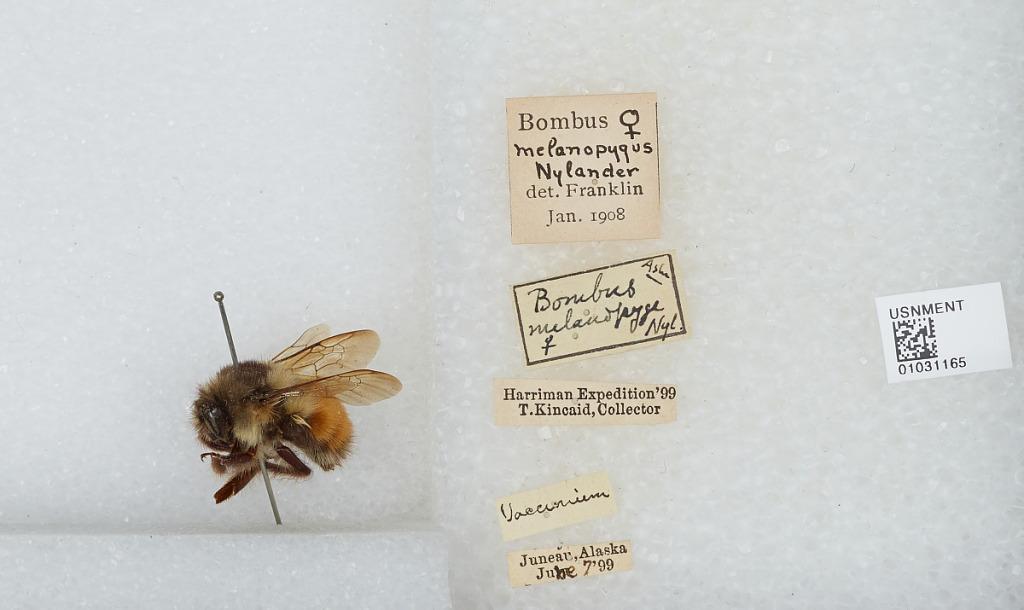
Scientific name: Bombus (Pyrobombus) melanopygus Nylander
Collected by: T. Kincaid
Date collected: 1899-6-7
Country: United States
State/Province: Alaska
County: Juneau
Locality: Juneau
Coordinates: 58.3014, -134.422
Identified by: Franklin